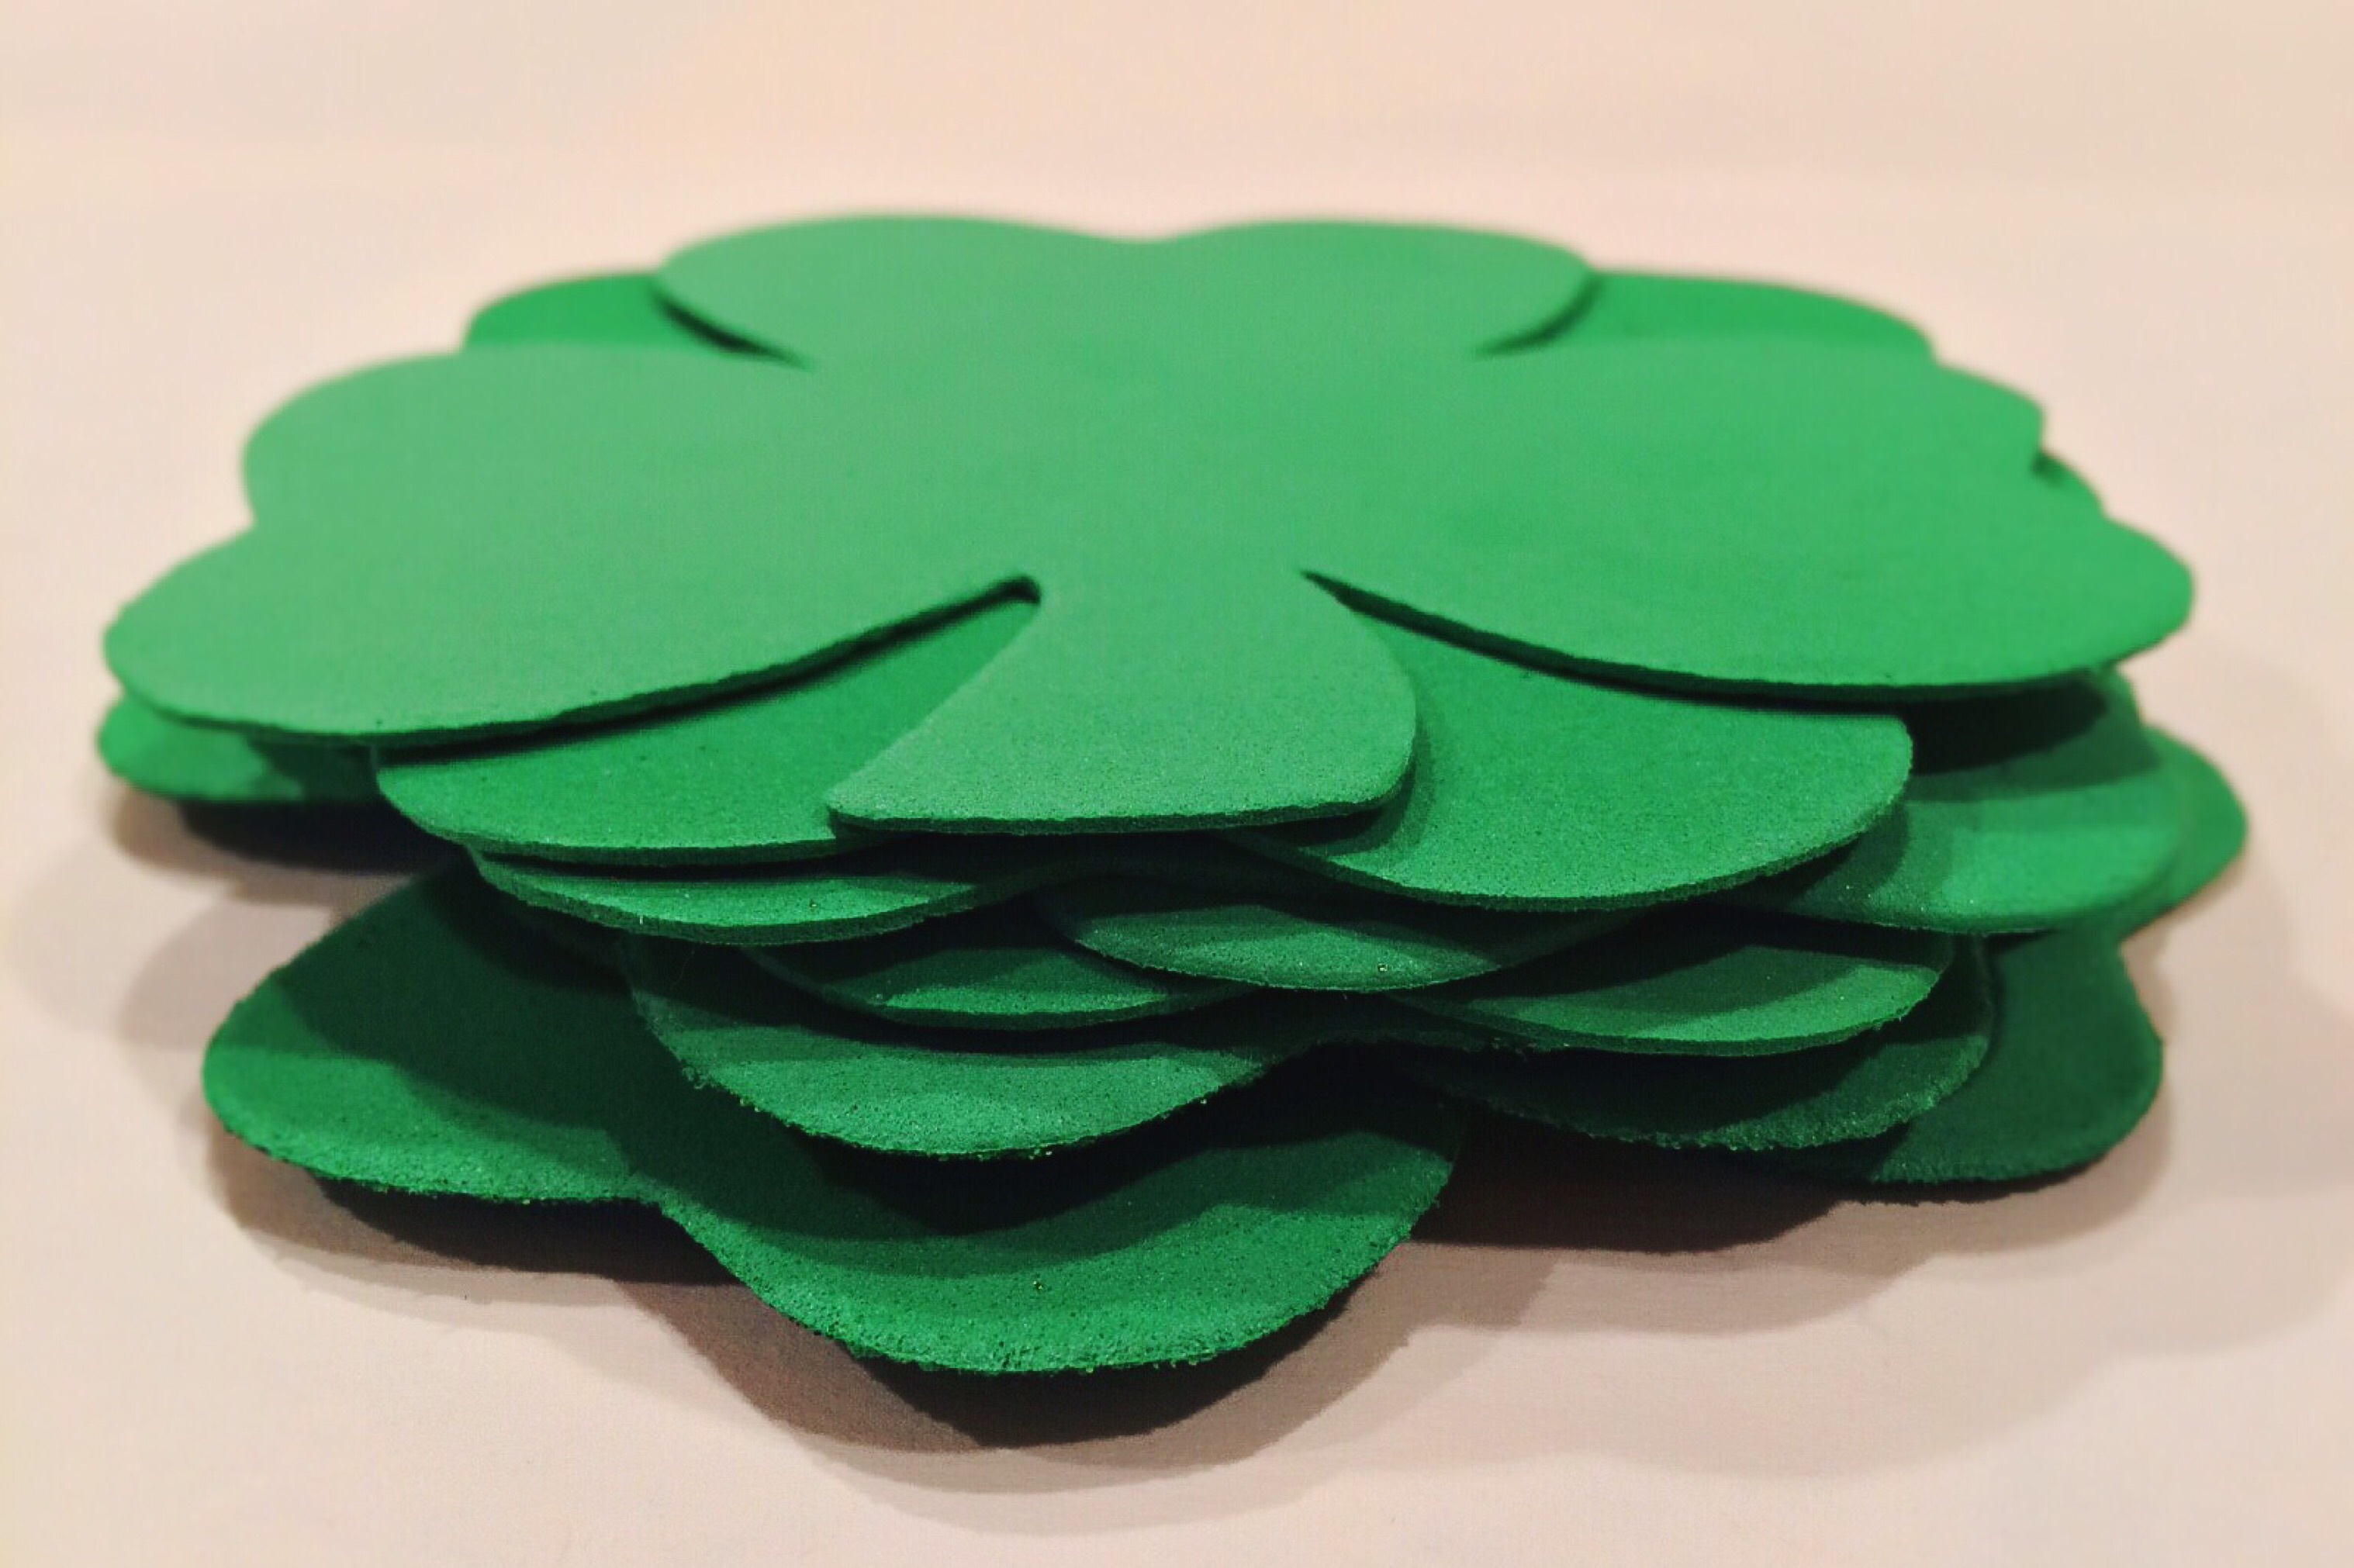
leaf, flower, petal, celebration, green, symbol, circle, clover, jewellery, saint, day, ireland, organ, lucky, shamrock, irish, patrick